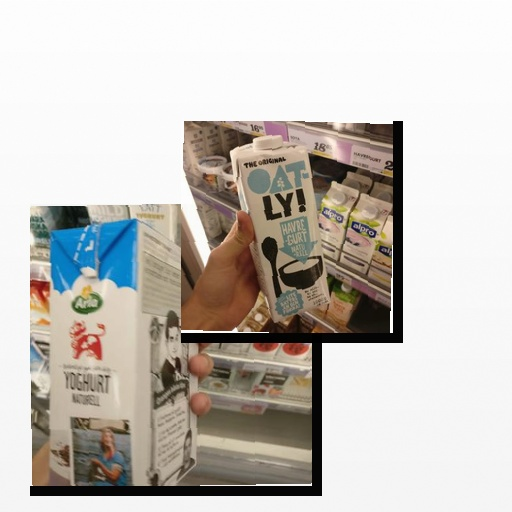
Food items: oat_yogurt, natural_yogurt